Ryne Harper

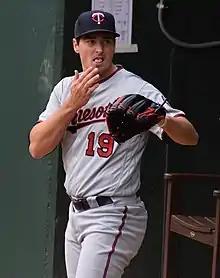
Harper with the Minnesota Twins in 2019

On February 2, 2018, Harper signed a minor-league contract with the Minnesota Twins. He split the 2018 season between the Chattanooga Lookouts and the Rochester Red Wings, combining to go 1-5 with a 3.60 ERA in 65 innings. During the 2018 off-season, Harper played in two games for the Bravos de Margarita of the Venezuelan Winter League.